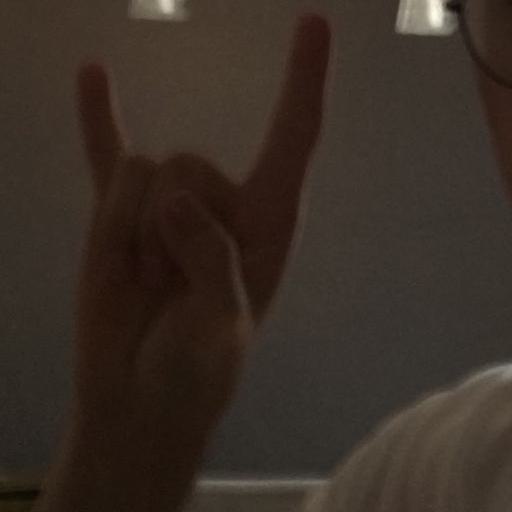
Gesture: rock